Project 941 submarine

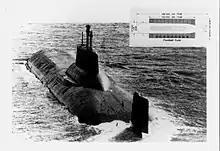
Soviet Typhoon-class ballistic missile submarine, with inset of an American football field graphic to convey a sense of the enormous size of the vessel

The Typhoon class was developed under Project 941 as the Soviet "Akula" class ("Акула"), meaning shark. It is sometimes confused with other submarines, as Akula is the name NATO uses to designate the Russian Project 971 "Shchuka-B" ("Щука-Б")-class attack submarines. The project was developed with the objective to match the SLBM armament of s, capable of carrying 192 nuclear warheads, 100 kt each, but with significantly longer range. To accommodate this increase in range, Soviet SLBMs were substantially larger and heavier than their American adversaries (the R-39s is more than twice as heavy as the UGM-96 Trident I; it remains the heaviest SLBM to have been in service worldwide). The submarine had to be scaled accordingly.